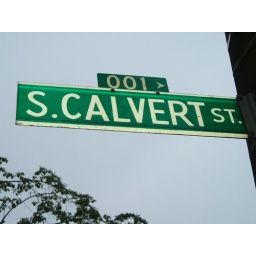
This was a real street sign in Baltimore